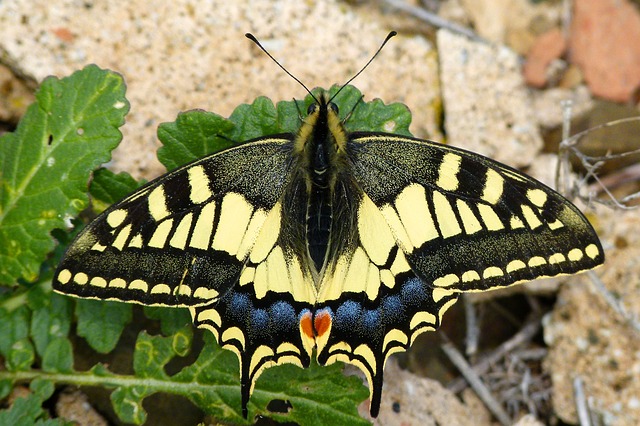
Label: farfalla